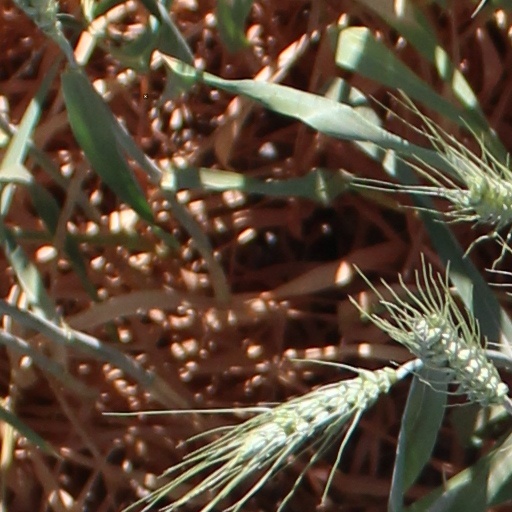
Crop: wheat